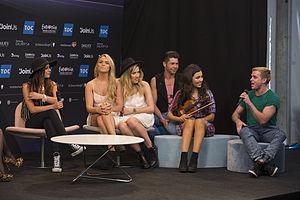
"Can-linn, signifiant ""chante avec nous"" en irlandais, est un groupe de musique irlandais.